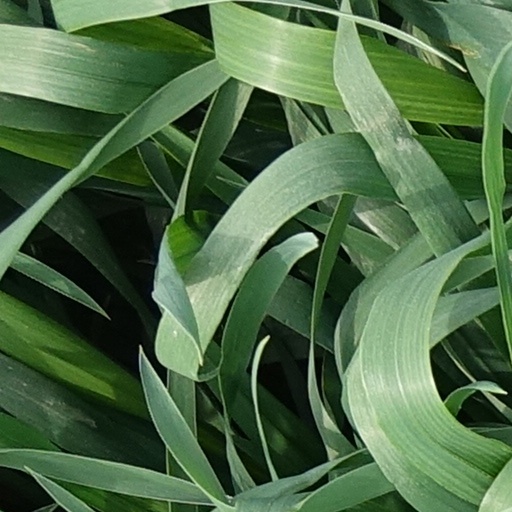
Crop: wheat